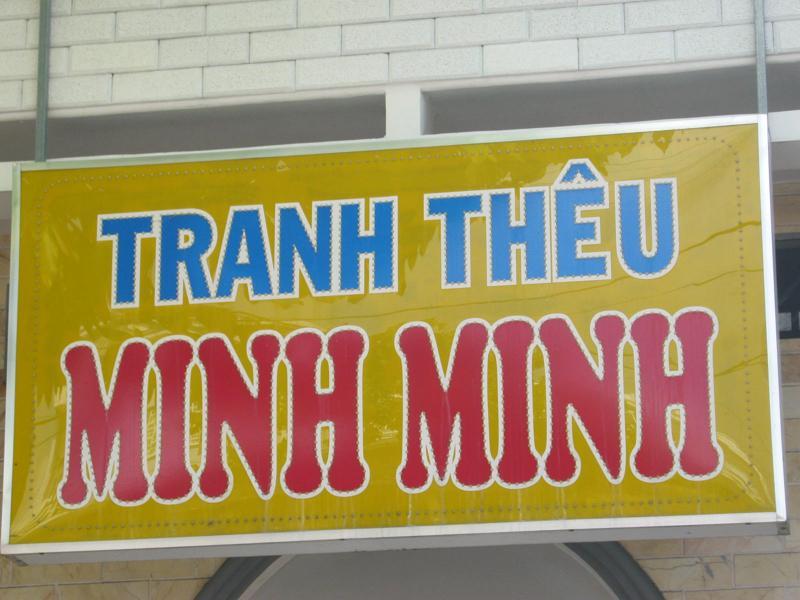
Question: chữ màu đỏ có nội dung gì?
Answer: chữ màu đỏ có nội dung là minh minh